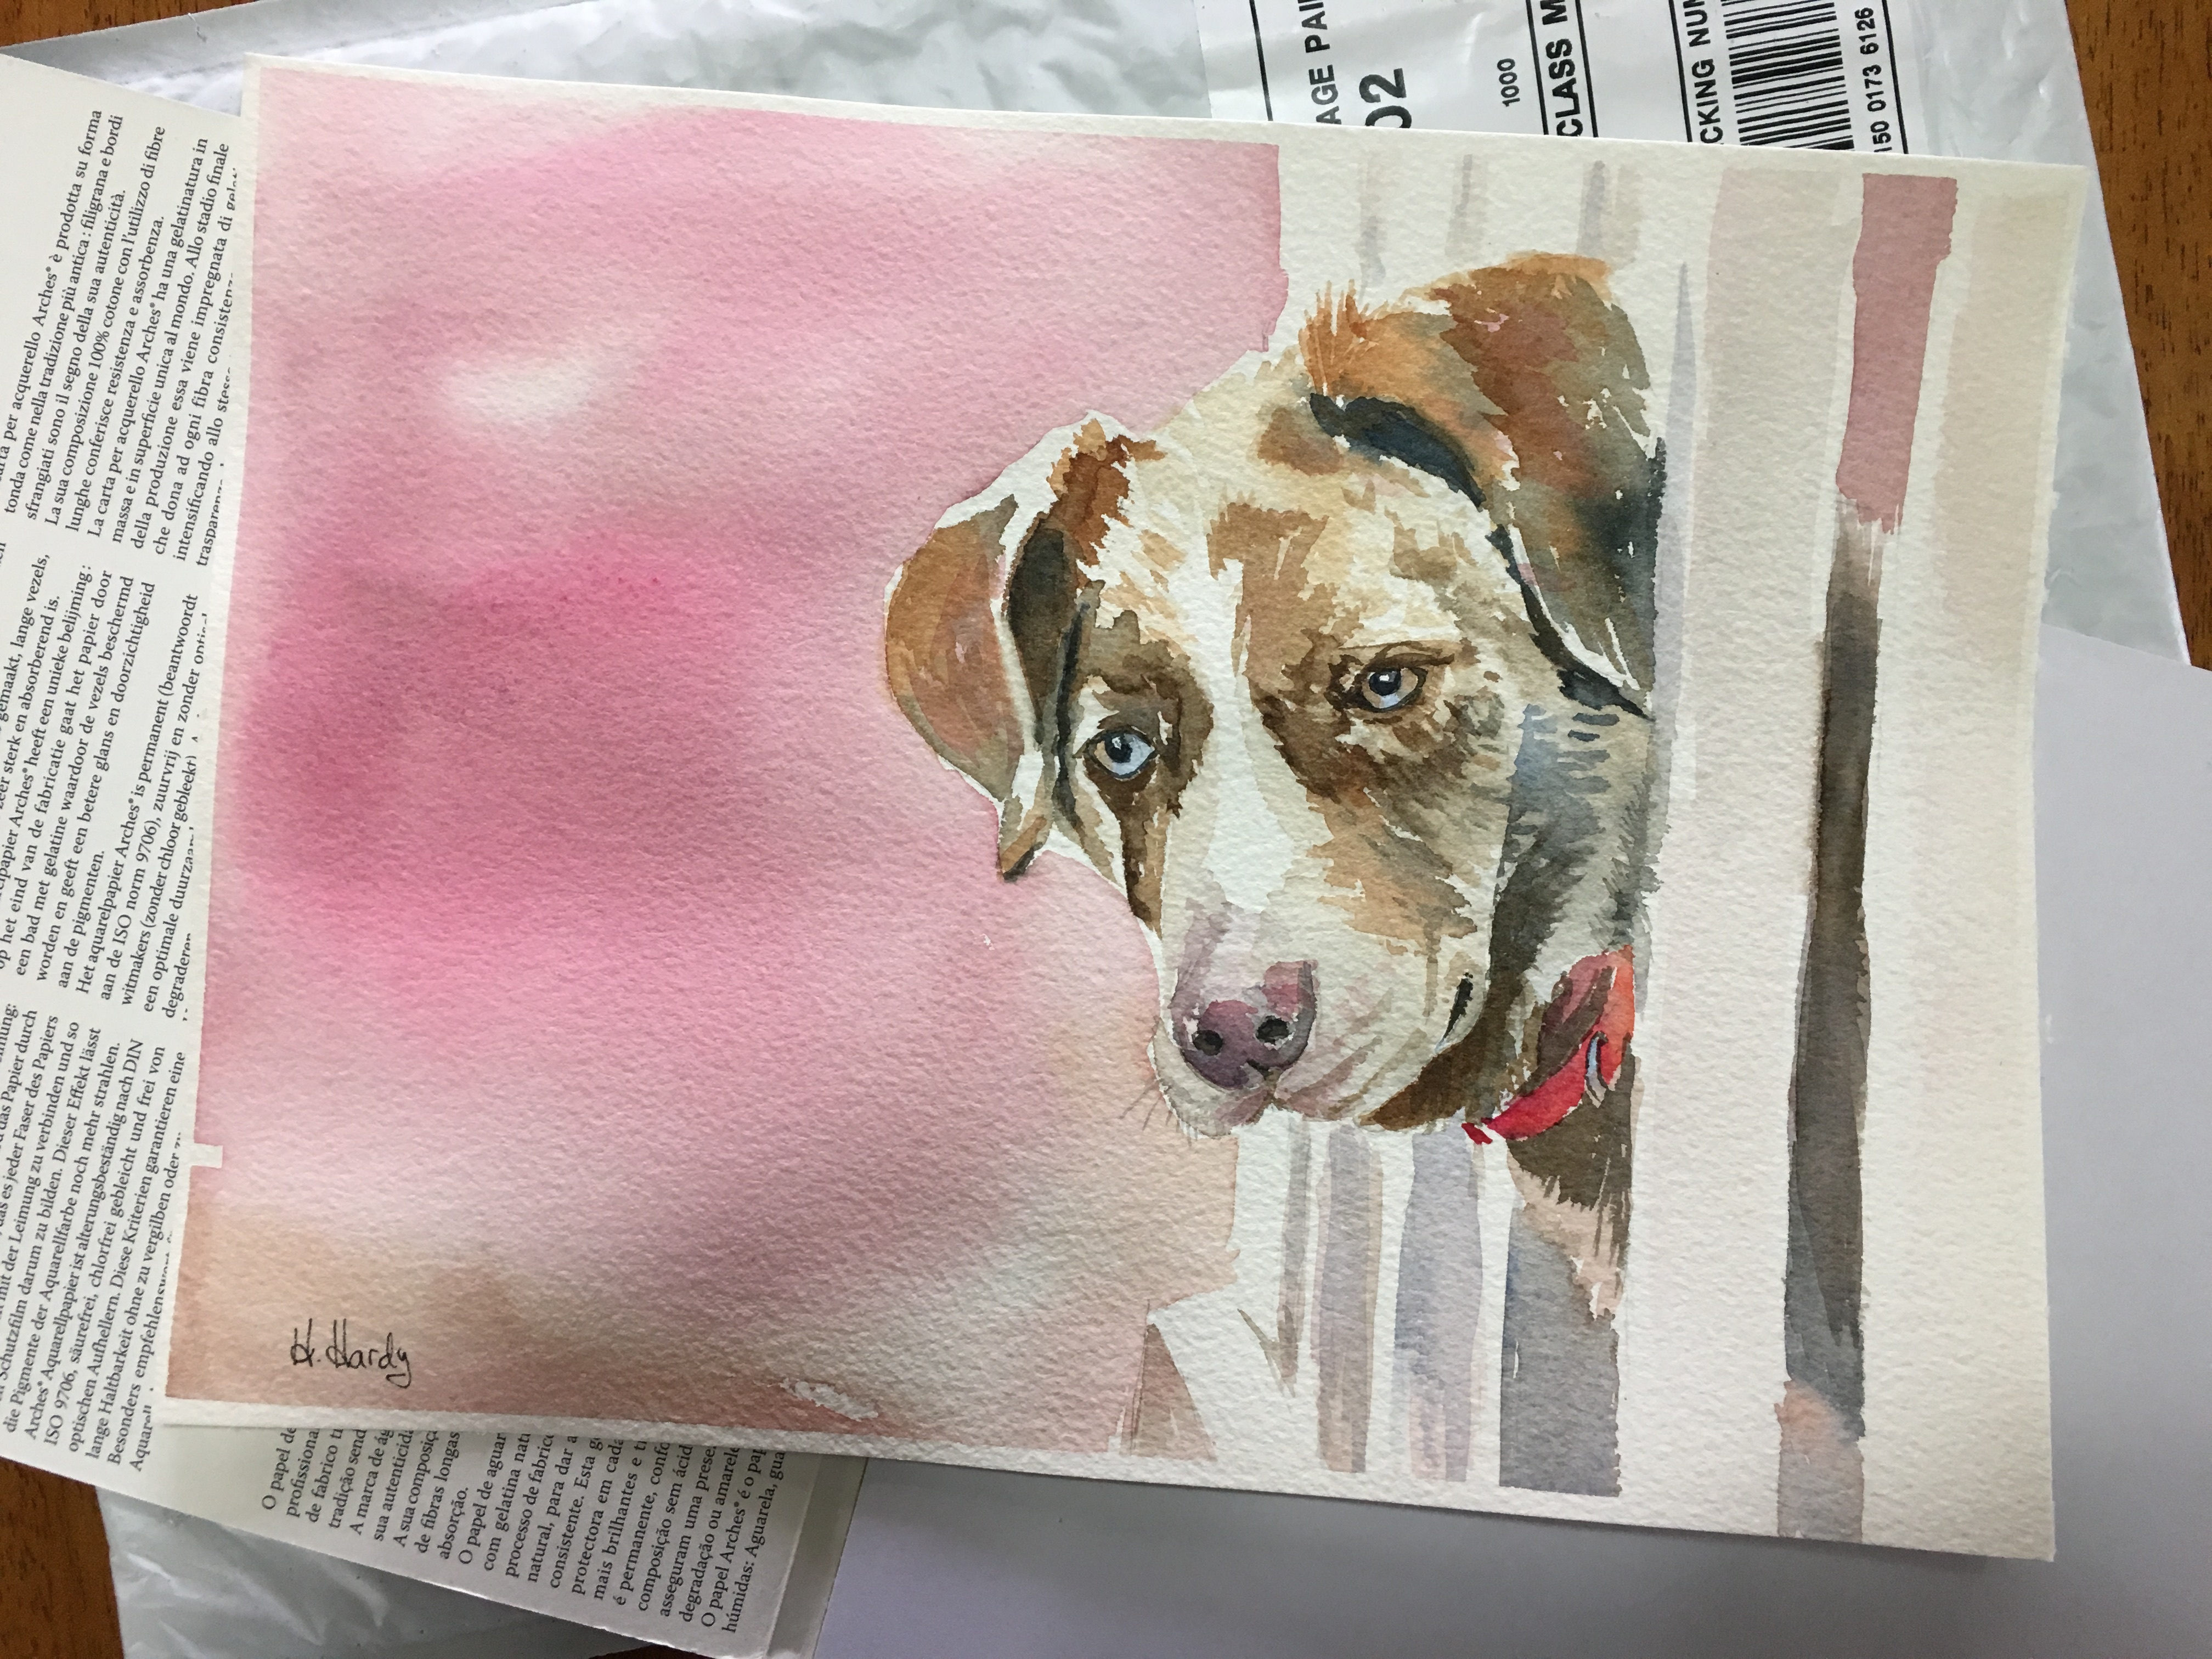
dog, art, drawing, felix, dog like mammal